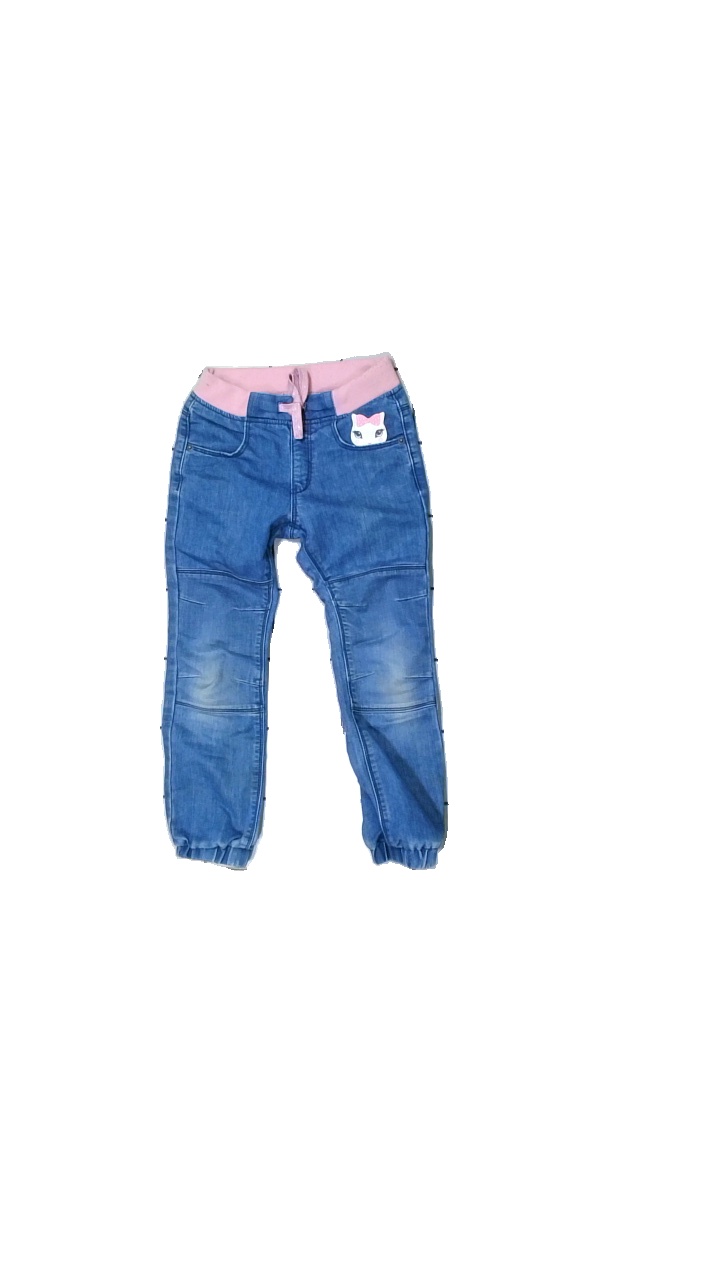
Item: Jeans (Children)
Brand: Lab Industries (kappahl)
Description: Jeans with elastic waistband
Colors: Blue, Pink, White
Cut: Regular
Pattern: Other
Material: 86% Cotton 14% Cont?
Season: All
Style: Denim
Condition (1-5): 3
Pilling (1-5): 3
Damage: stain
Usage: Export
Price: <50